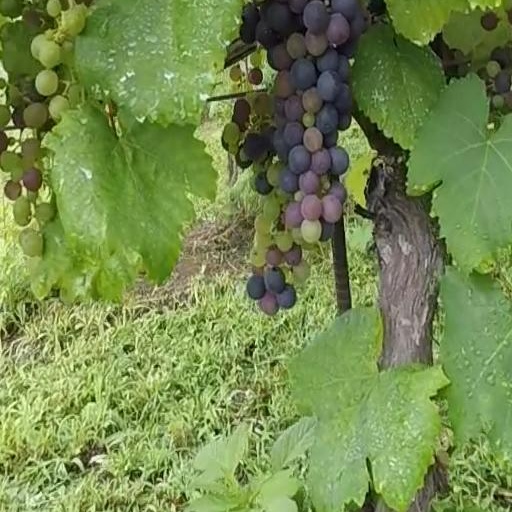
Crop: grape